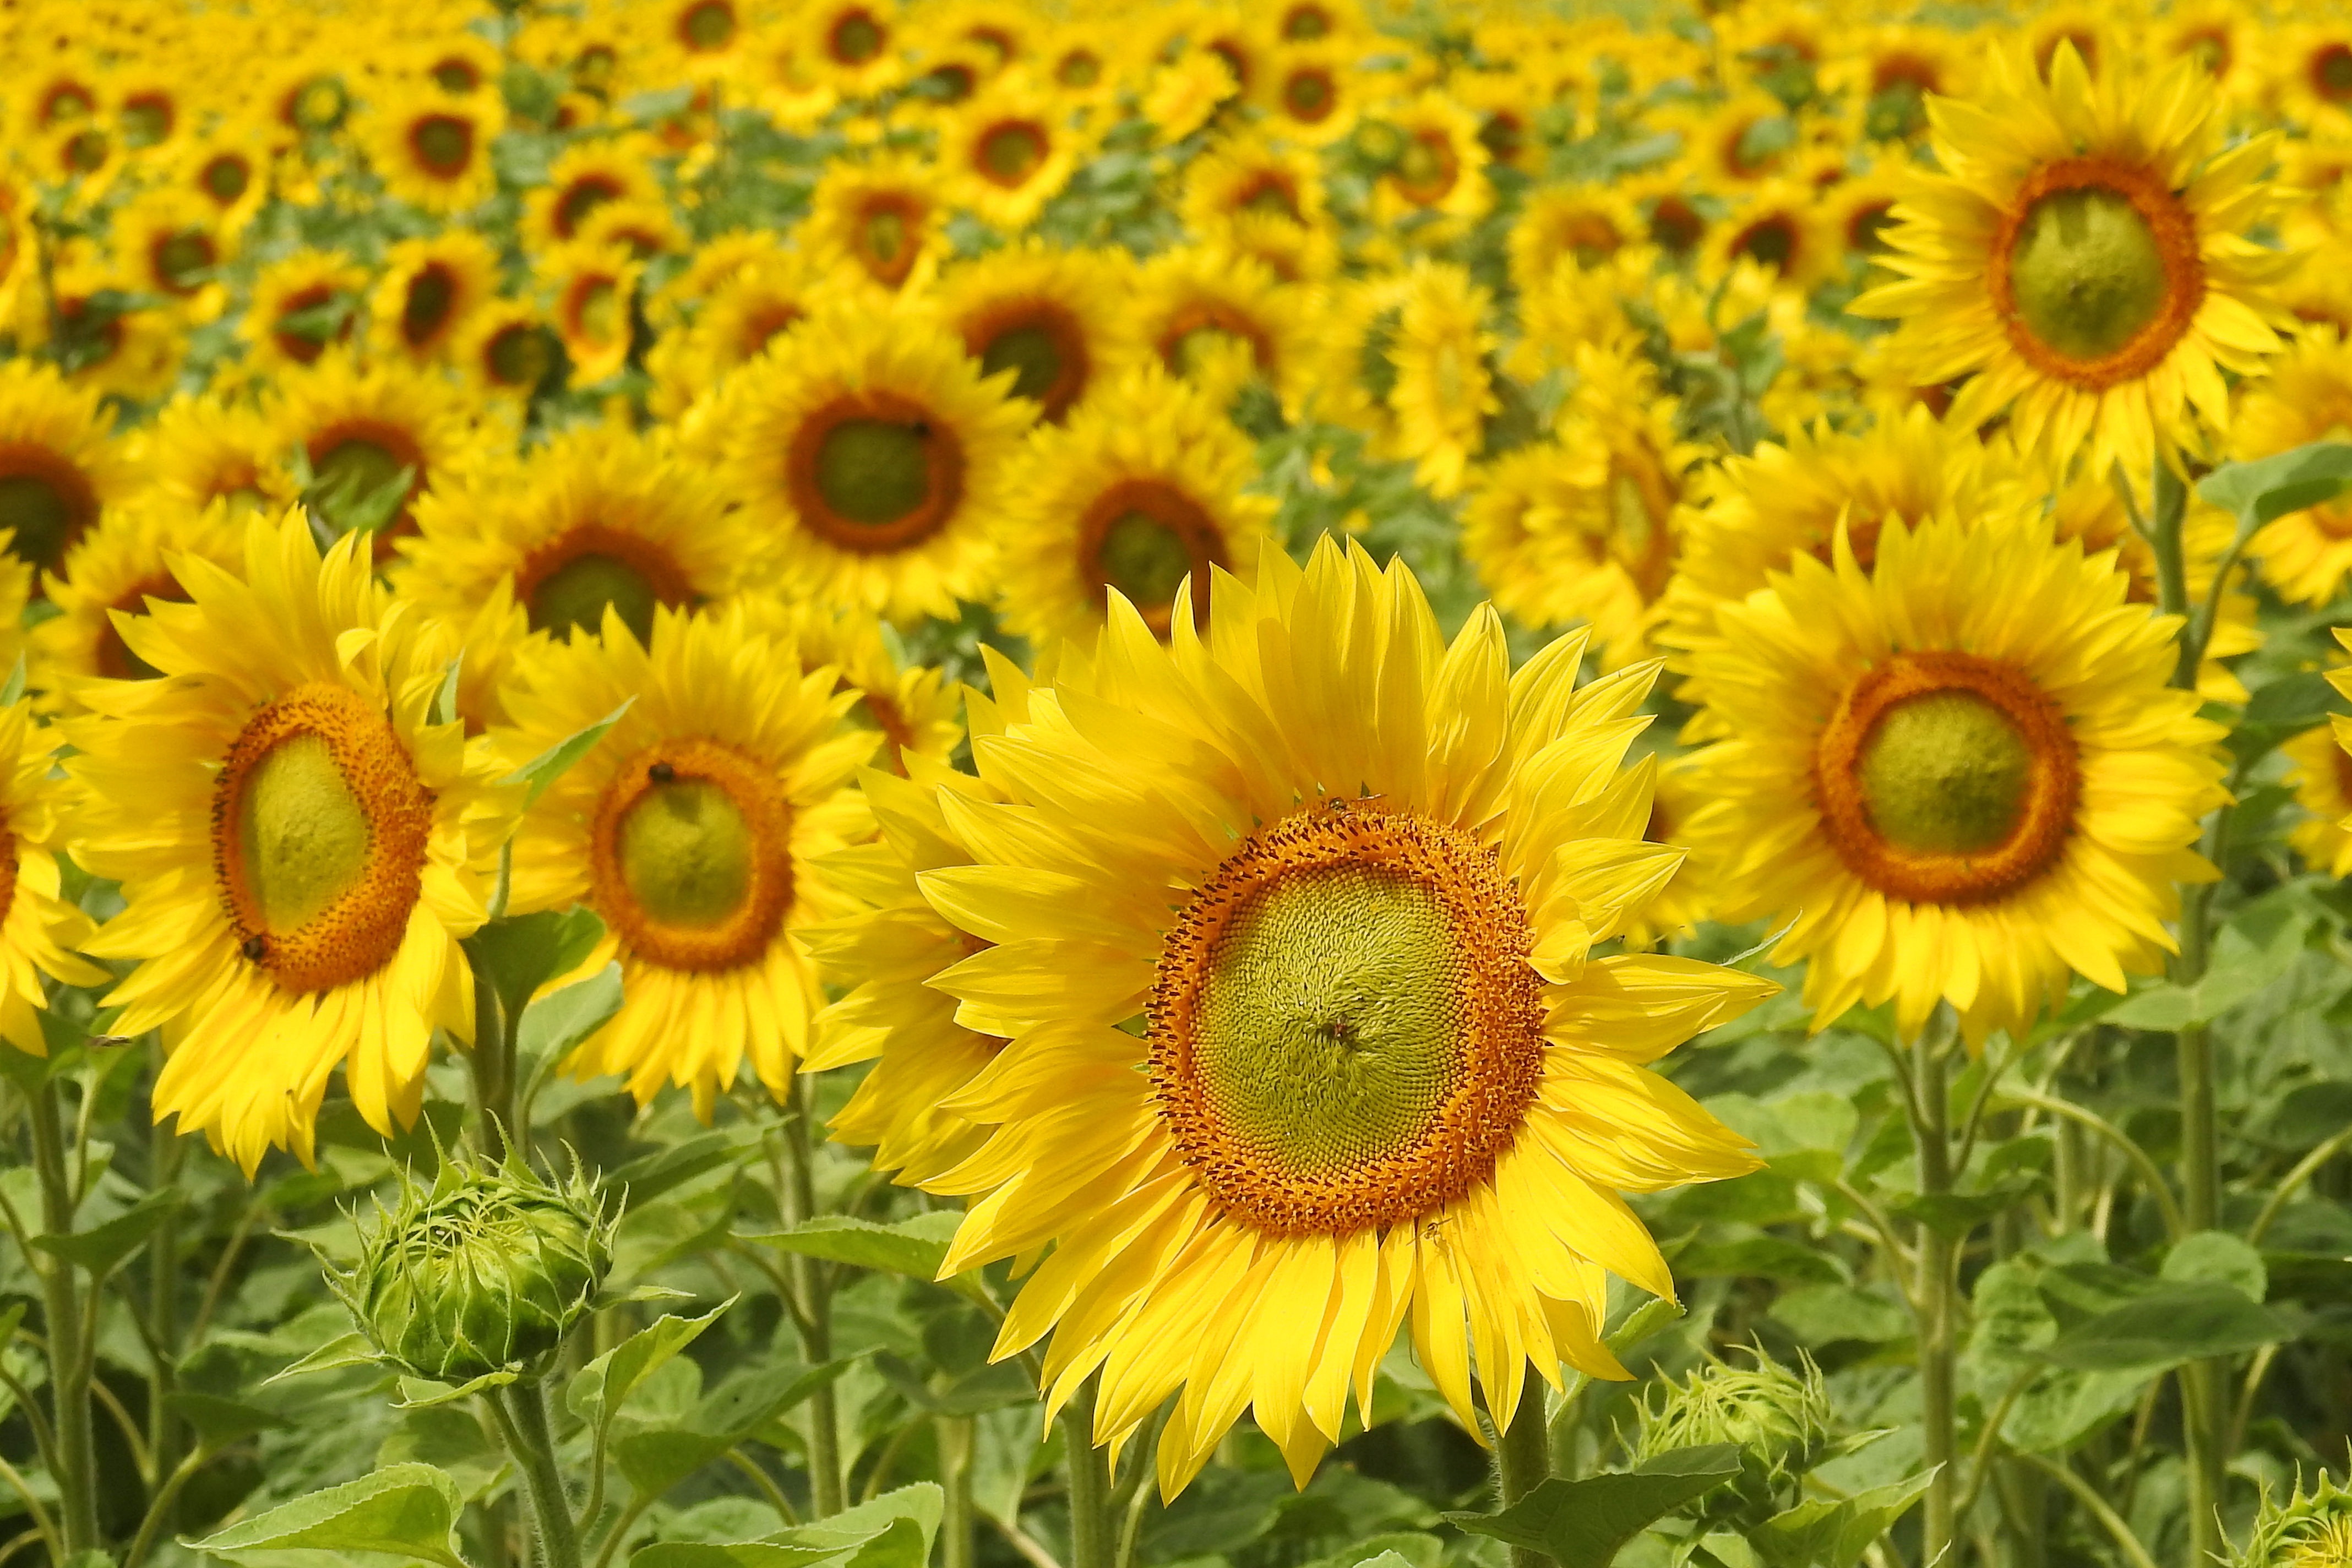
blossom, plant, field, flower, bloom, summer, yellow, sunflower, helianthus, sunflower field, flowering plant, daisy family, asterales, sunflower seed, annual plant, land plant